Frederick W. and Mary Karau Pott House

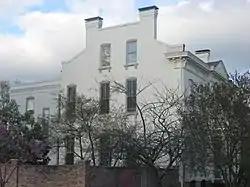
Frederick W. and Mary Karau Pott House, April 2013

Frederick W. and Mary Karau Pott House is a historic home located at Cape Girardeau, Missouri. It was built about 1885, and is a -story, Italianate style brick dwelling. It has a side-gabled roof, a projecting pedimented front gable and parapet chimneys. It features an overhanging eave with curvilinear brackets and modillions, tall narrow windows with round and segmental arches, and an ornate central portico supported by groups of chamfered columns.